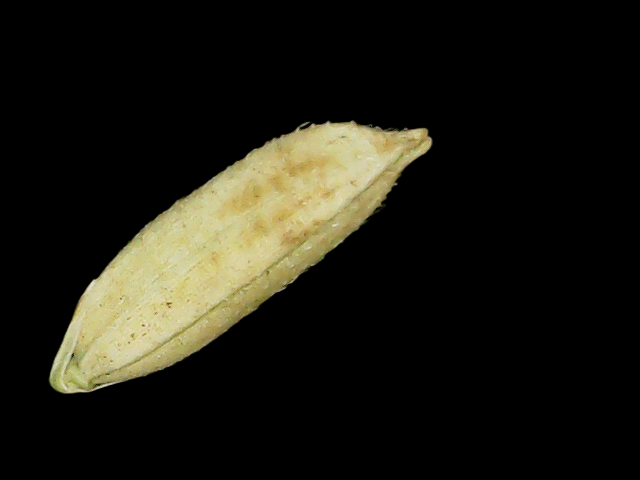
Rice variety: Binadhan11